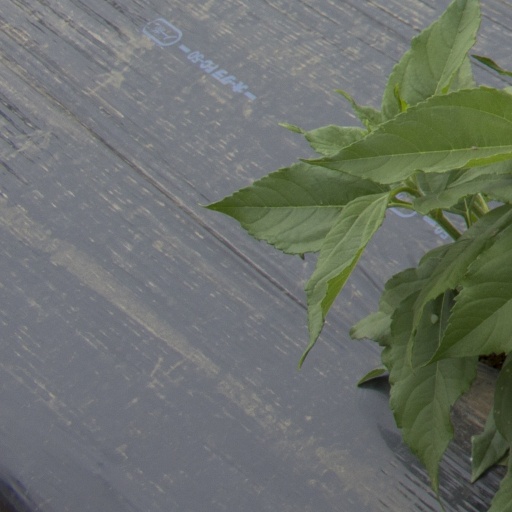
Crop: Jerusalem artichoke